Erick McIntosh

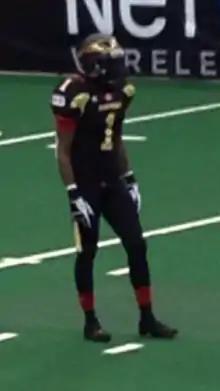
McIntosh with the Iowa Barnstormers in 2013

Erick McIntosh (born May 27, 1987) is an American professional football defensive back for the Colorado Spartans of the National Arena League (NAL). He played college football at Florida Atlantic University. He has also been a member of the Tampa Bay Storm, Orlando Predators, Iowa Barnstormers, Jacksonville Sharks, Albany Empire, West Virginia Roughriders, San Antonio Gunslingers, Louisiana VooDoo, and Salina Liberty.